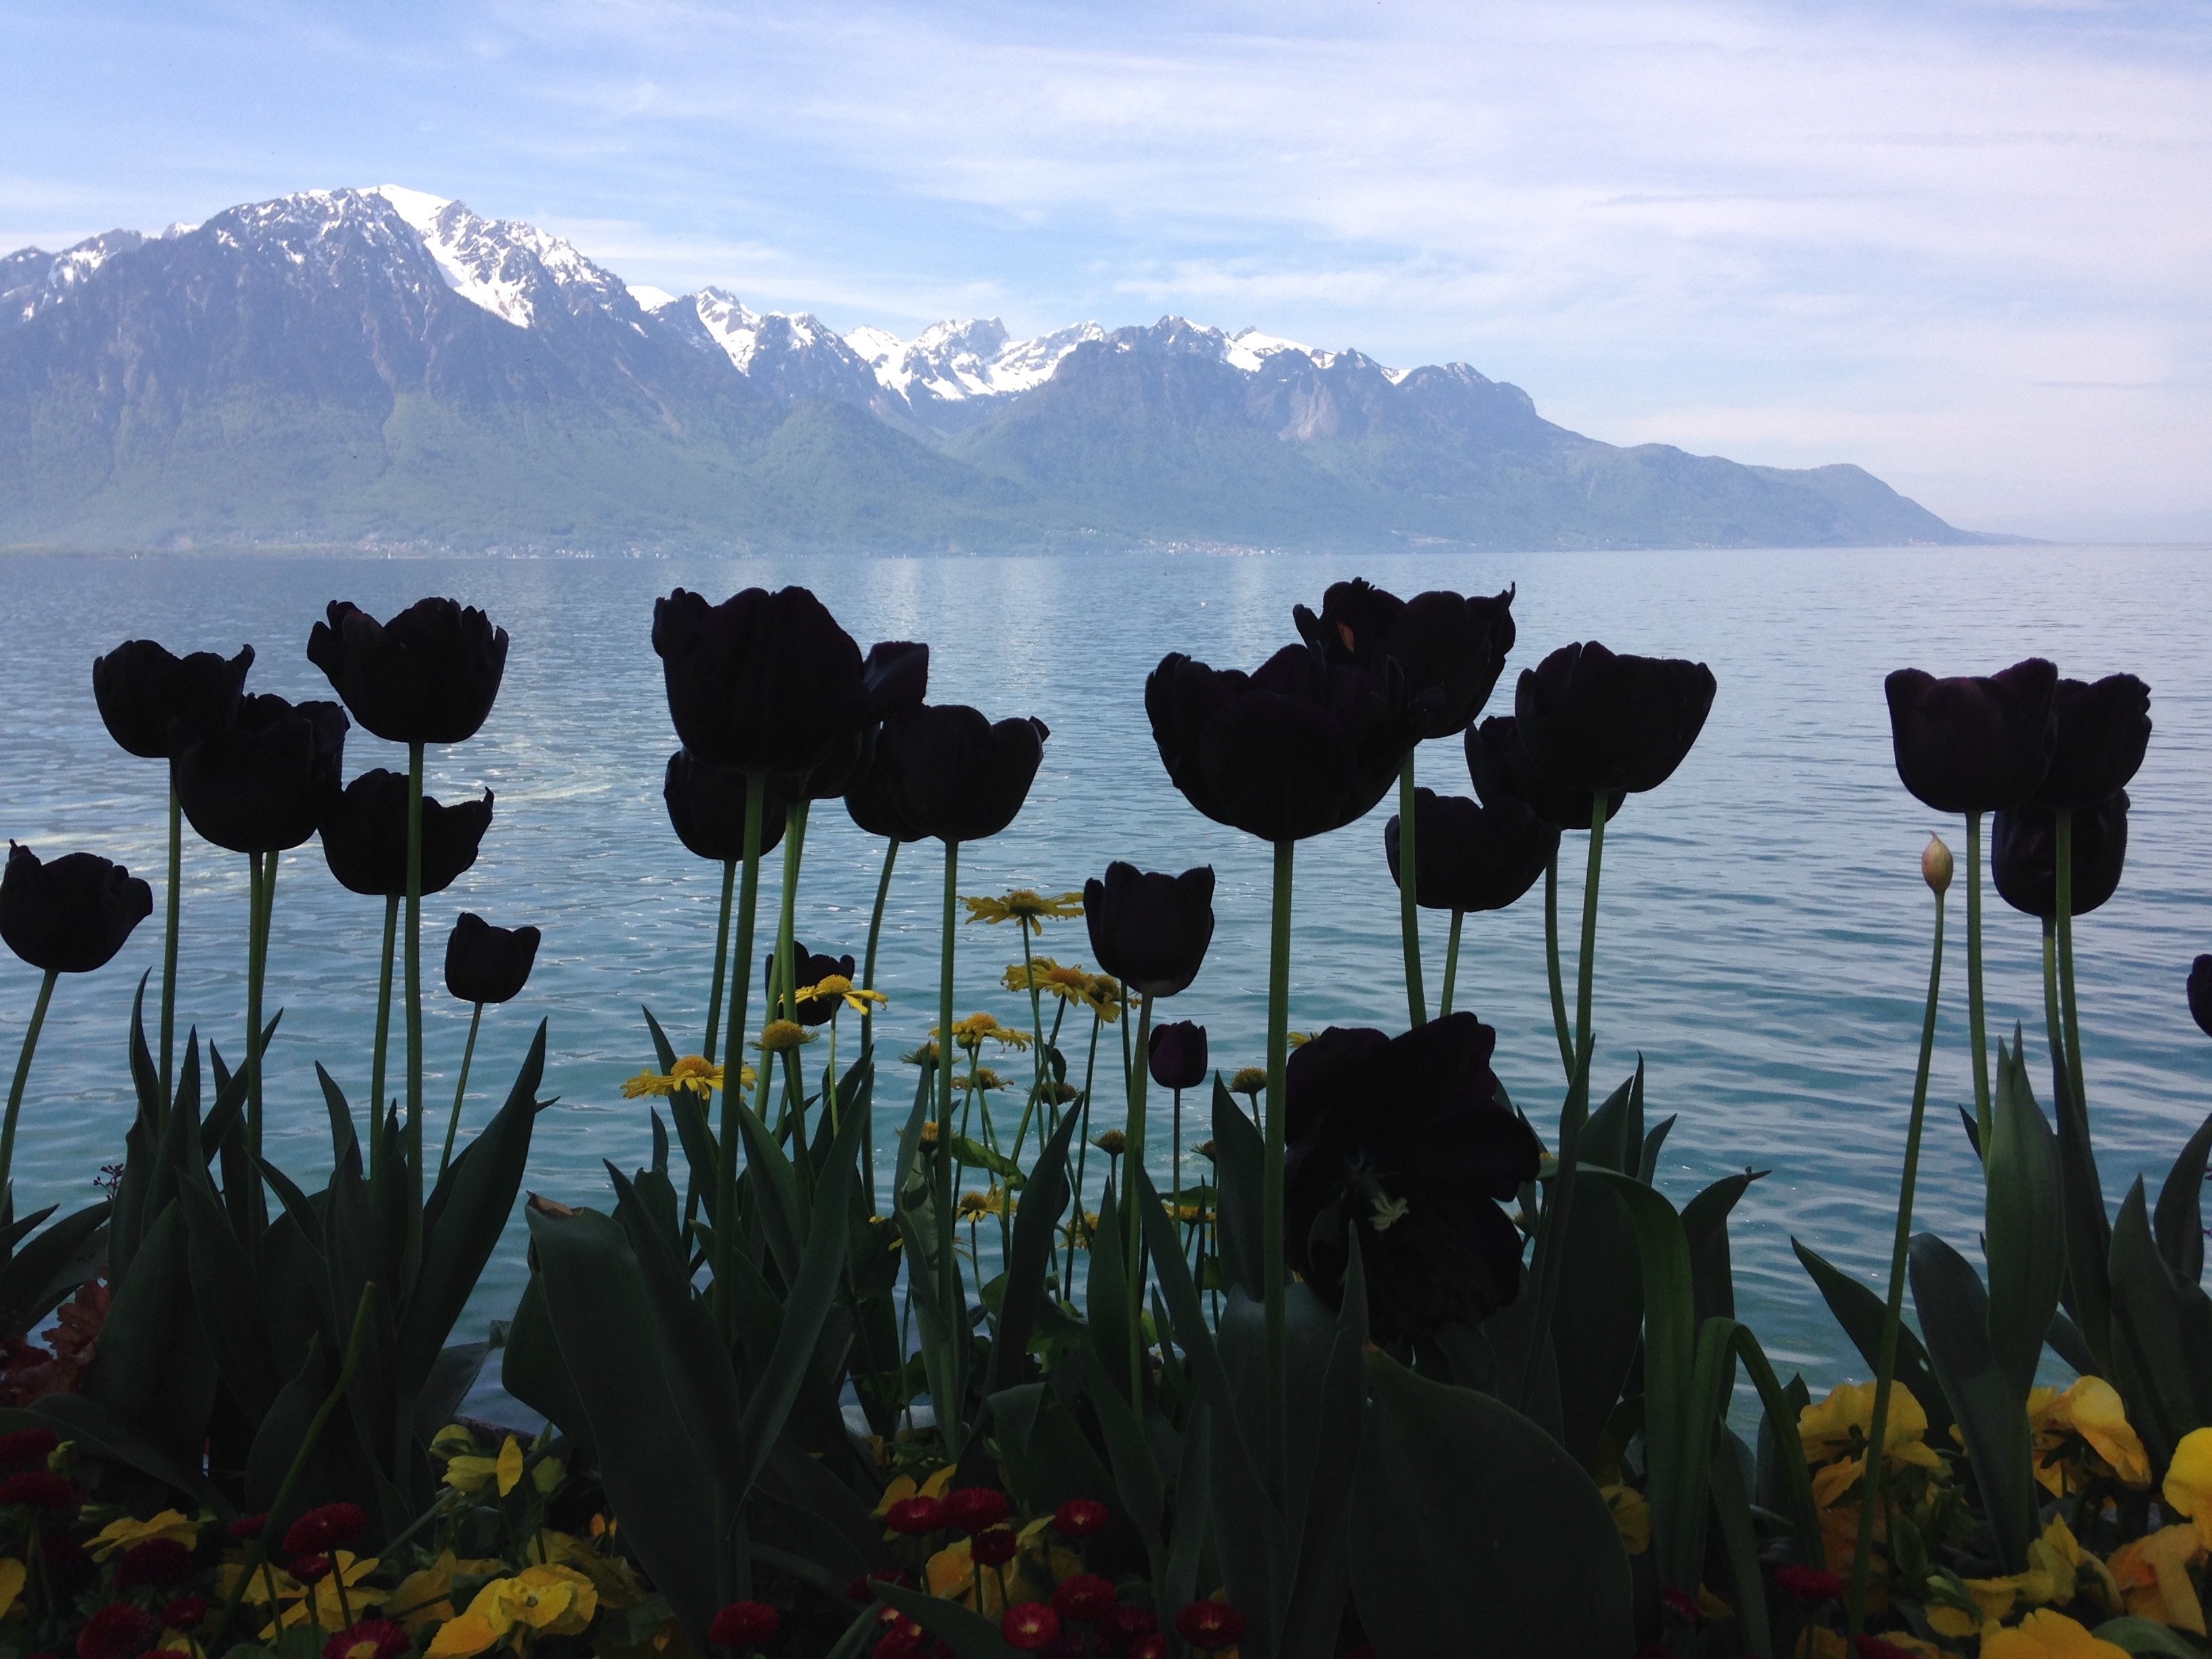
landscape, sea, nature, mountain, plant, sunset, morning, leaf, flower, lake, reflection, flora, wildflower, alps, silhouettes, montreux, flowering plant, black tulips